Iota Draconis b

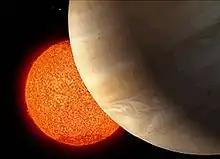
Artist's concept of Iota Draconis b "(foreground)" orbiting its parent star "(center)"

Iota Draconis b, formally named Hypatia (pronounced or ), is an exoplanet orbiting the K-type giant star Iota Draconis about 101.2 light-years (31 parsecs, or nearly km) from Earth in the constellation Draco. The exoplanet was found by using the radial velocity method, from radial-velocity measurements via observation of Doppler shifts in the spectrum of the planet's parent star.